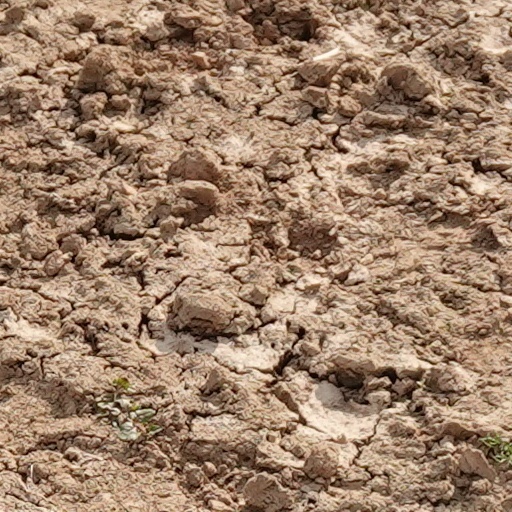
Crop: wheat